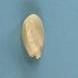
Maize quality: Good